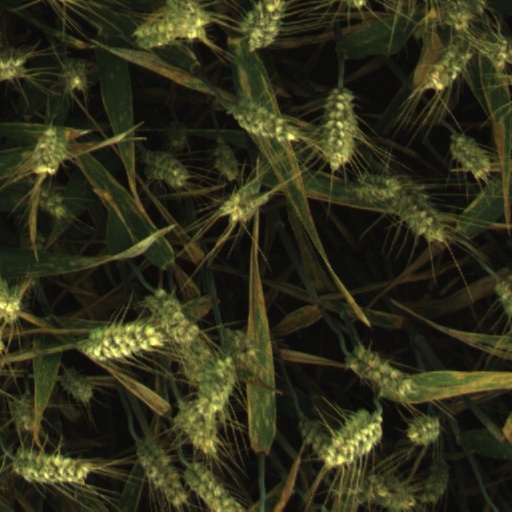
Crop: wheat